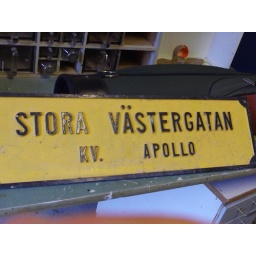
This is the street I live on. Oddly enough, I found the sign in our garage. Hmmmmm...